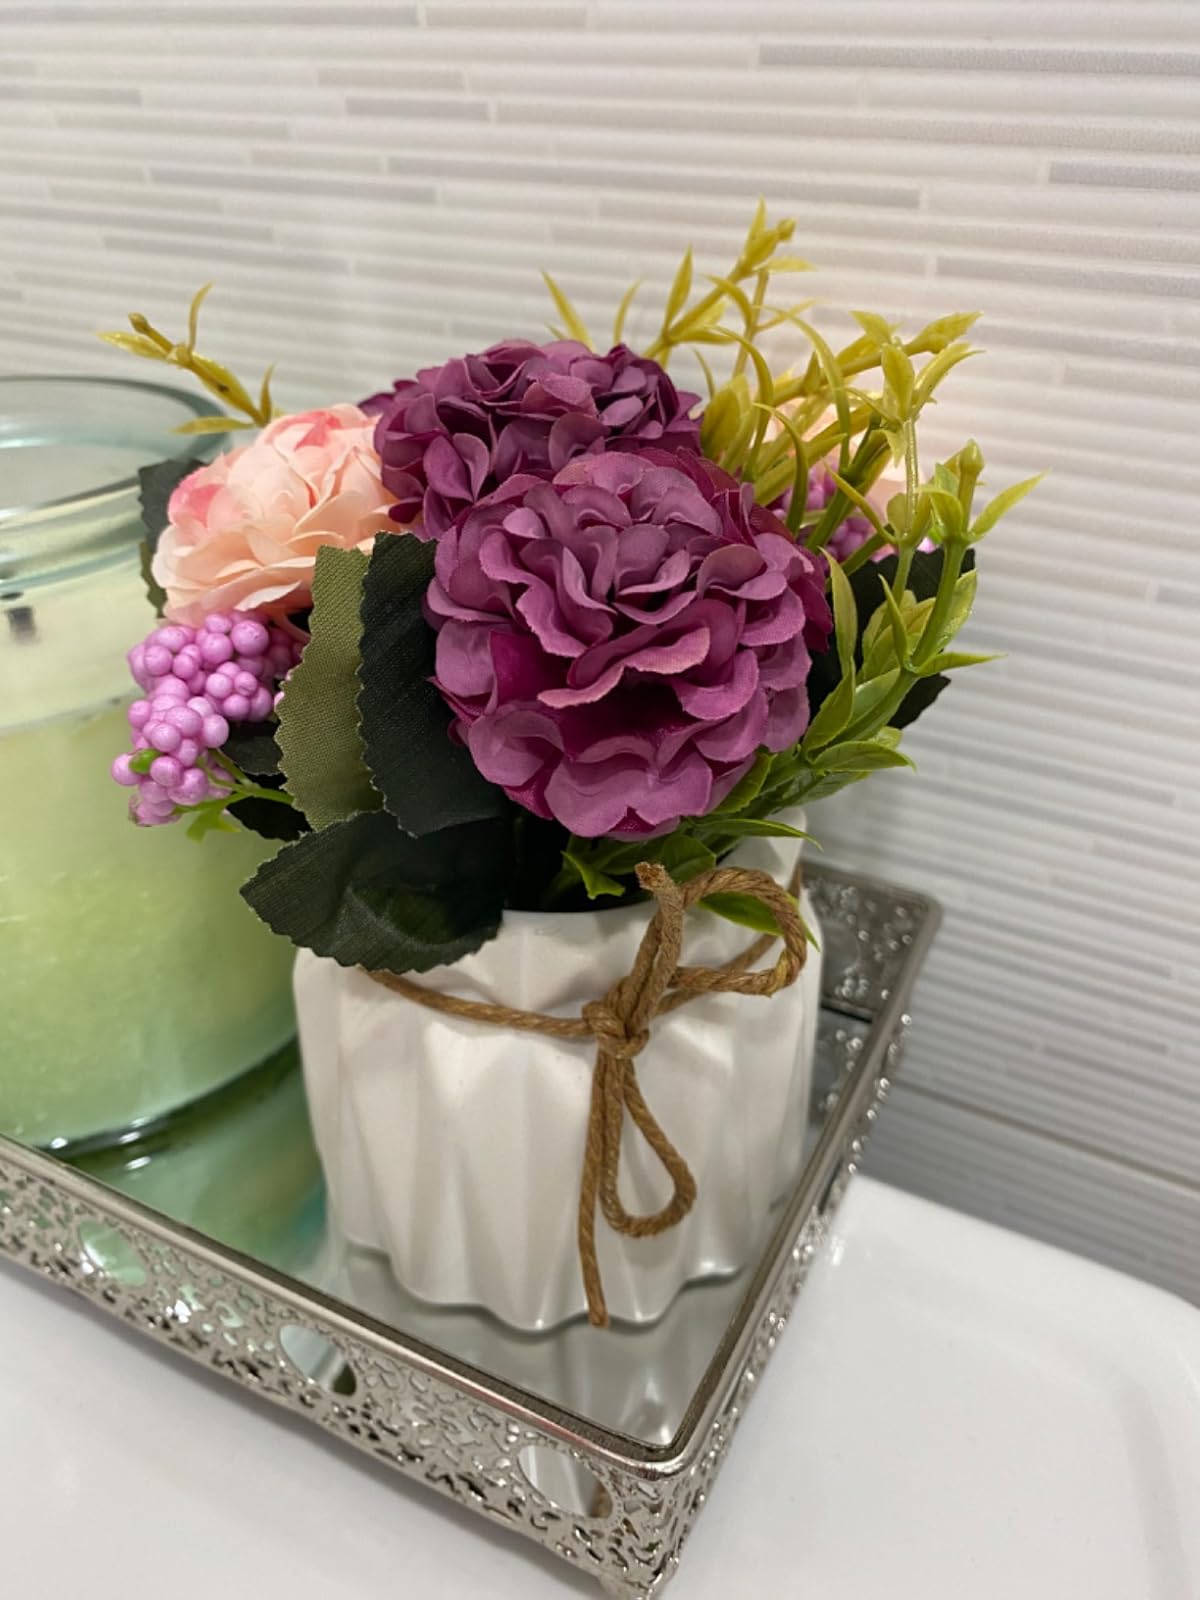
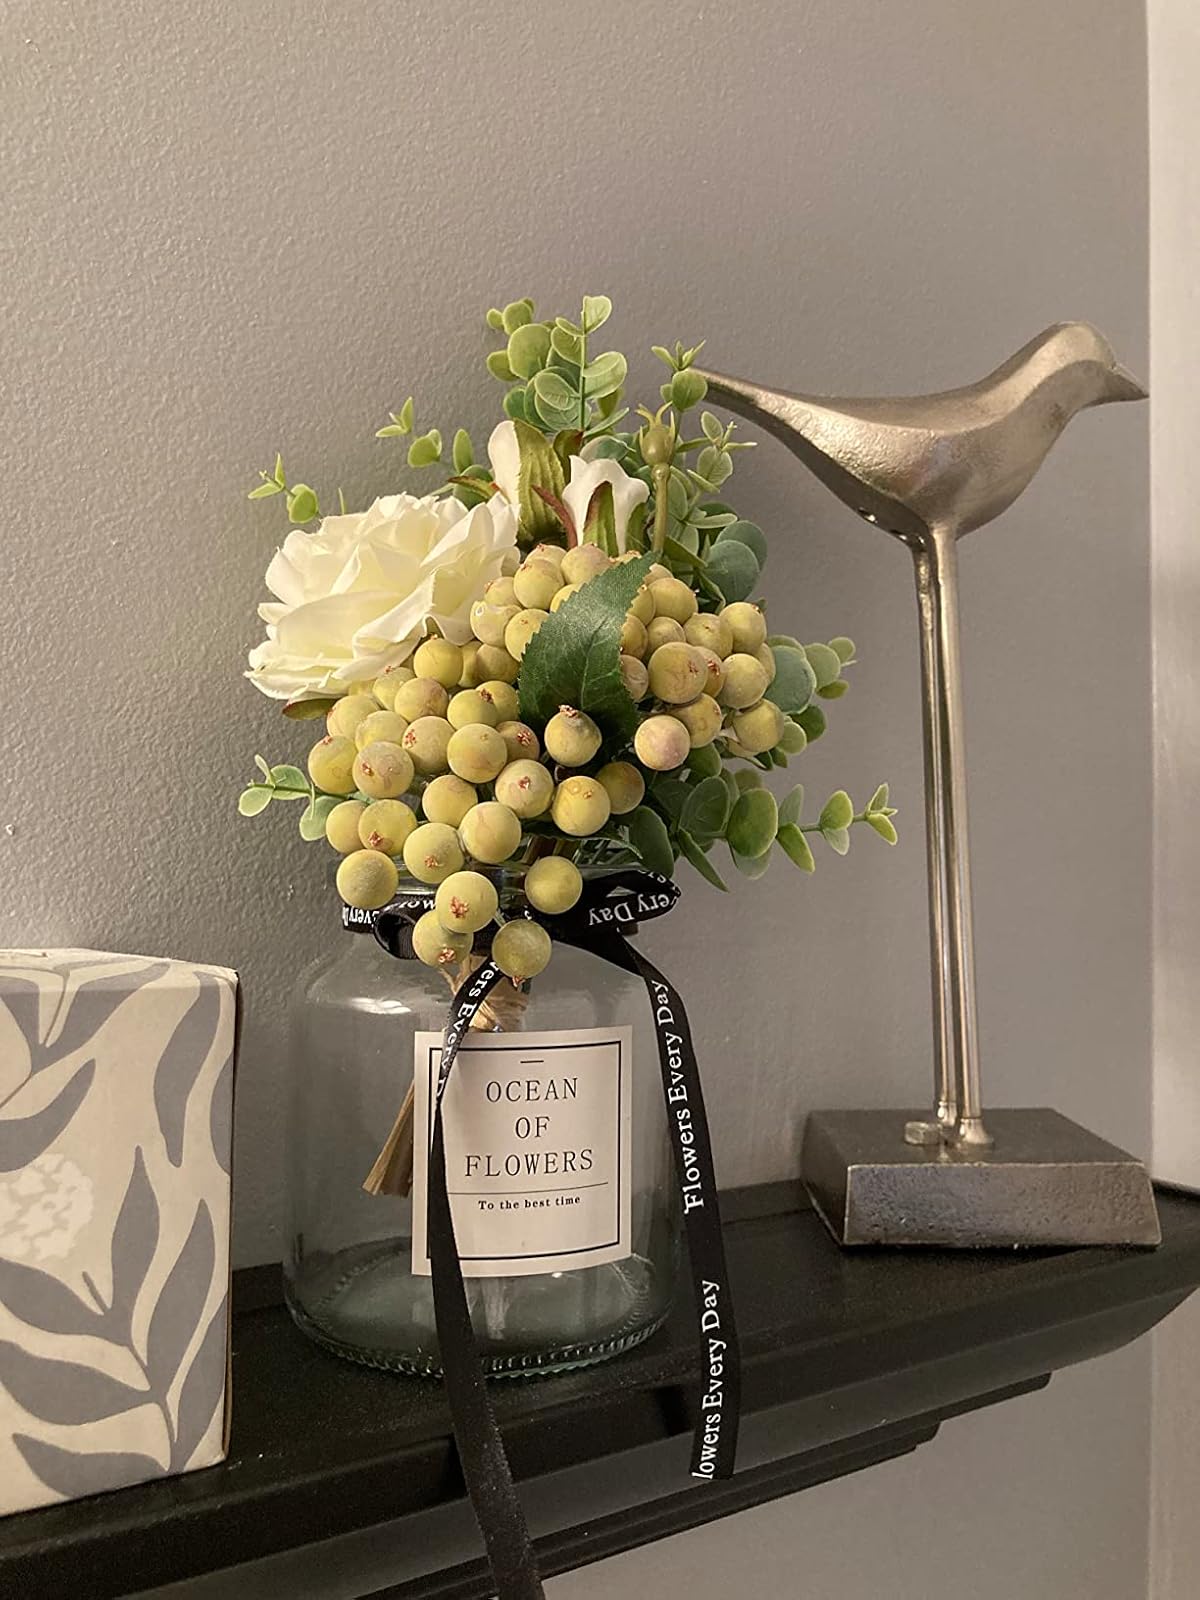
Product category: vase
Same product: no